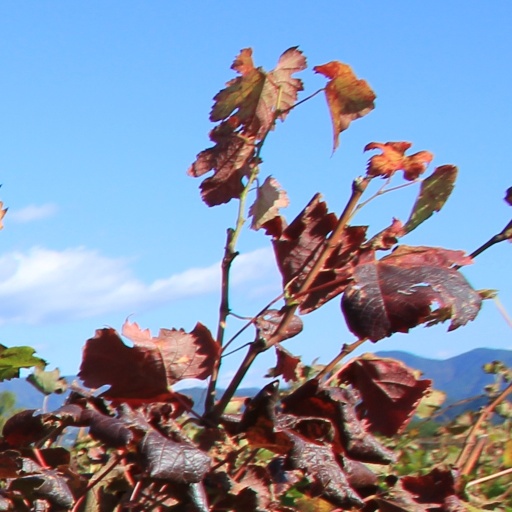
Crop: grape